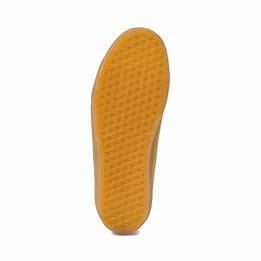
Brand: Vans
Model: Style 36 Skate